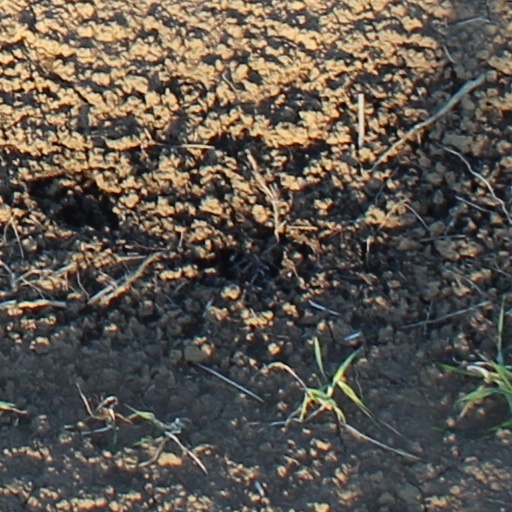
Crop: wheat